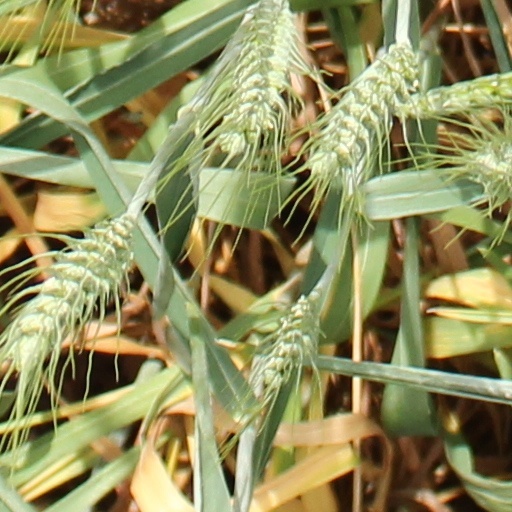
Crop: wheat